Parade of the Vanquished

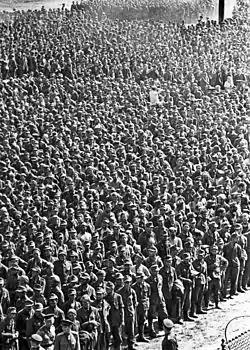
German prisoners of war paraded in Moscow

The Parade of the Vanquished, also known as The Defeat Parade, was a march of German prisoners of war on 17 July 1944 in Moscow. The parade was a result of the ongoing Operation Bagration on the Eastern Front, during World War II. Large numbers of German troops were held captive by the Soviets, and the operation was considered a turning point in the war and represented the largest losses of German troops. Approximately 57,000 captured troops were chosen, organized and paraded in Moscow. These men were among the most healthy to make the march as close to half of the total losses for Germany during the operation came from 160,000 troops dying on the march to Soviet prison camps. The parade was used by Soviet leader Joseph Stalin to demonstrate the success of the operation.